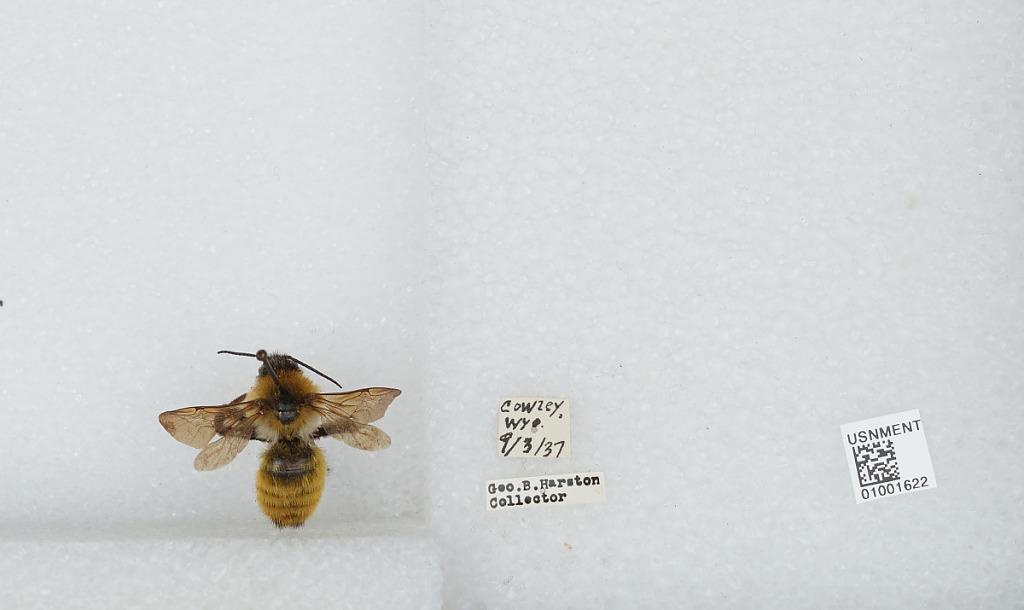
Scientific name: Bombus (Fervidobombus) fervidus fervidus (Fabricius)
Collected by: G. Harston
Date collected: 1937-9-3
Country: United States
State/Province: Wyoming
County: Big Horn
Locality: Cowley
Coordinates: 44.8828, -108.468